Käthe Seidel

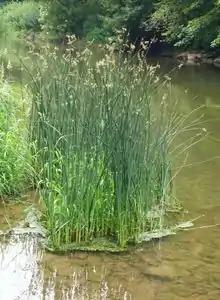
"Schoenoplectus lacustris", lakeshore bulrush

Käthe Seidel (1907-1990) was a German botanist. Seidel was the first researcher to incorporate vegetation into wastewater treatment wetlands, beginning in the 1950s.